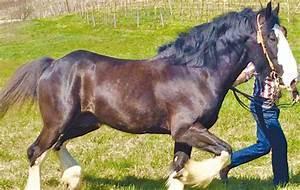
horse